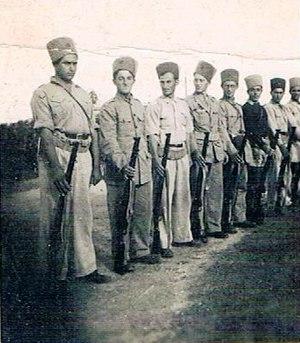
Le Fosh ou Posh était une unité commando juive d’élite fondée en 1937 durant la Grande Révolte arabe de 1936-1939 pour protéger les colonies juives, dans le cadre de la Haganah, avec l'approbation des Anglais.